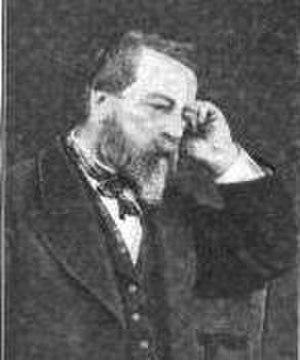
Thomas Antisell, né le 16 janvier 1817 à Dublin en Irlande et décédé d'un cancer à l'âge de 76 ans le 14 juin 1893 à Washington, est un chimiste, médecin et géologue britannique qui vécut une grande partie de sa vie aux États-Unis. Il participa notamment à la guerre de Sécession et fut conseiller étranger au Japon durant l'ère Meiji.